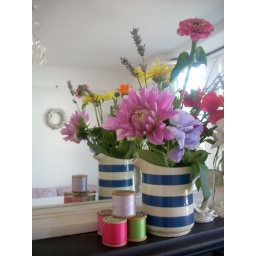
A bunch of gorgeous home grown flowers given to me by a friend on her wedding day